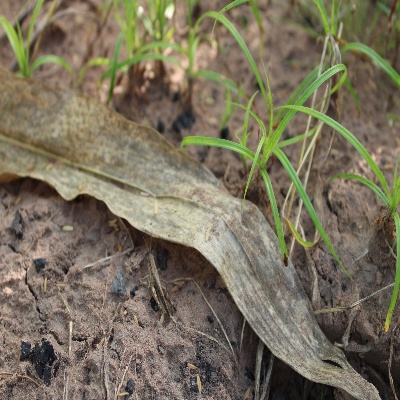
Crop: Maize
Condition: leaf blight